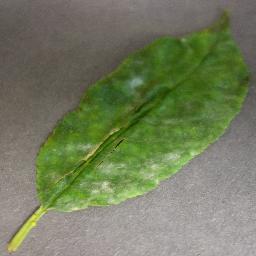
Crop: cherry
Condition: (including_sour)_powdery_mildew